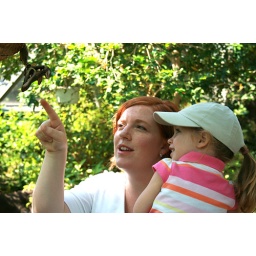
Kelly showing Olivia a huge moth in the butterfly house at the zoo.